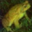
Label: frog